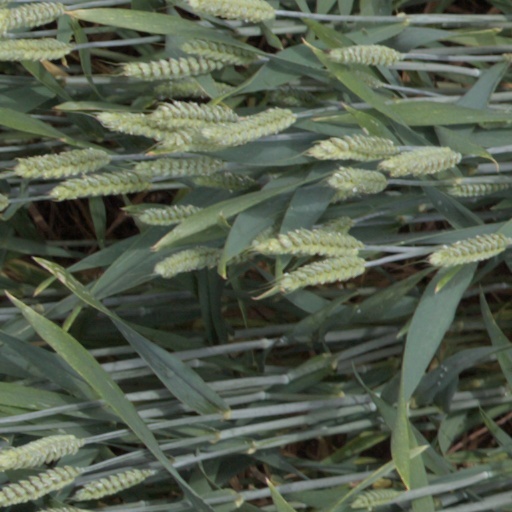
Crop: wheat